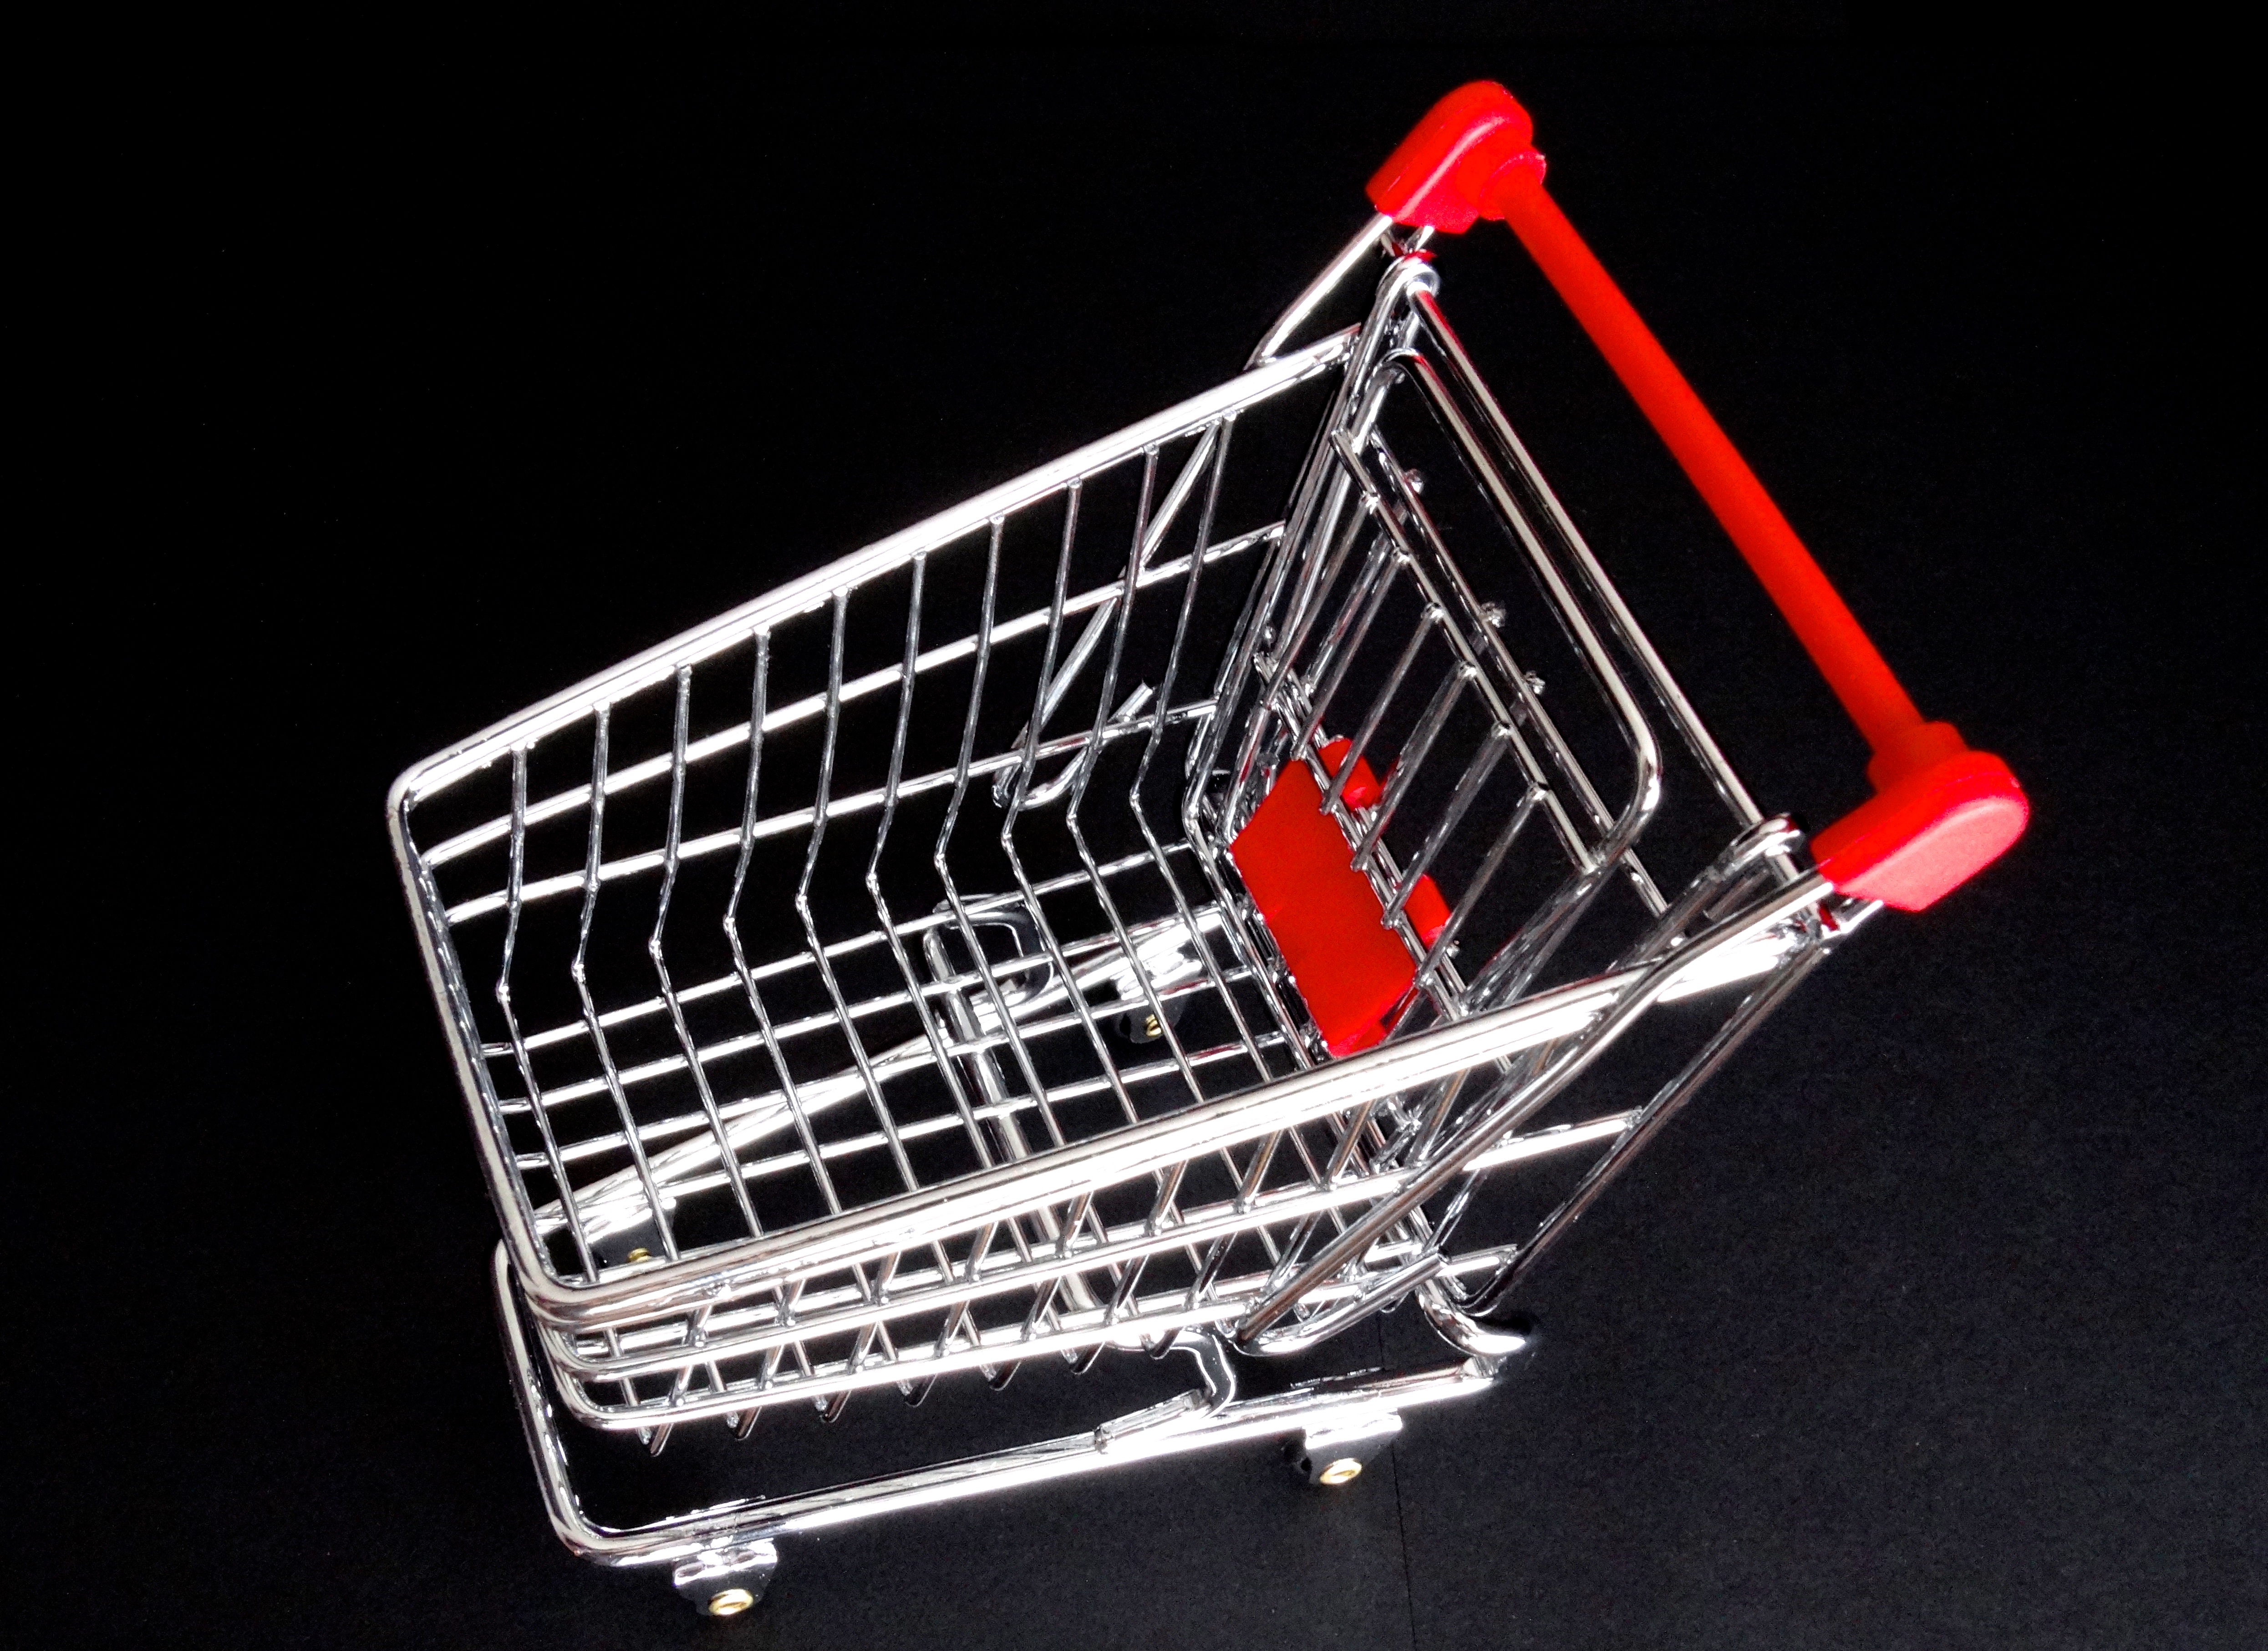
wire, red, shopping, cage, handle, product, dare, purchasing, shopping cart, chrome steel